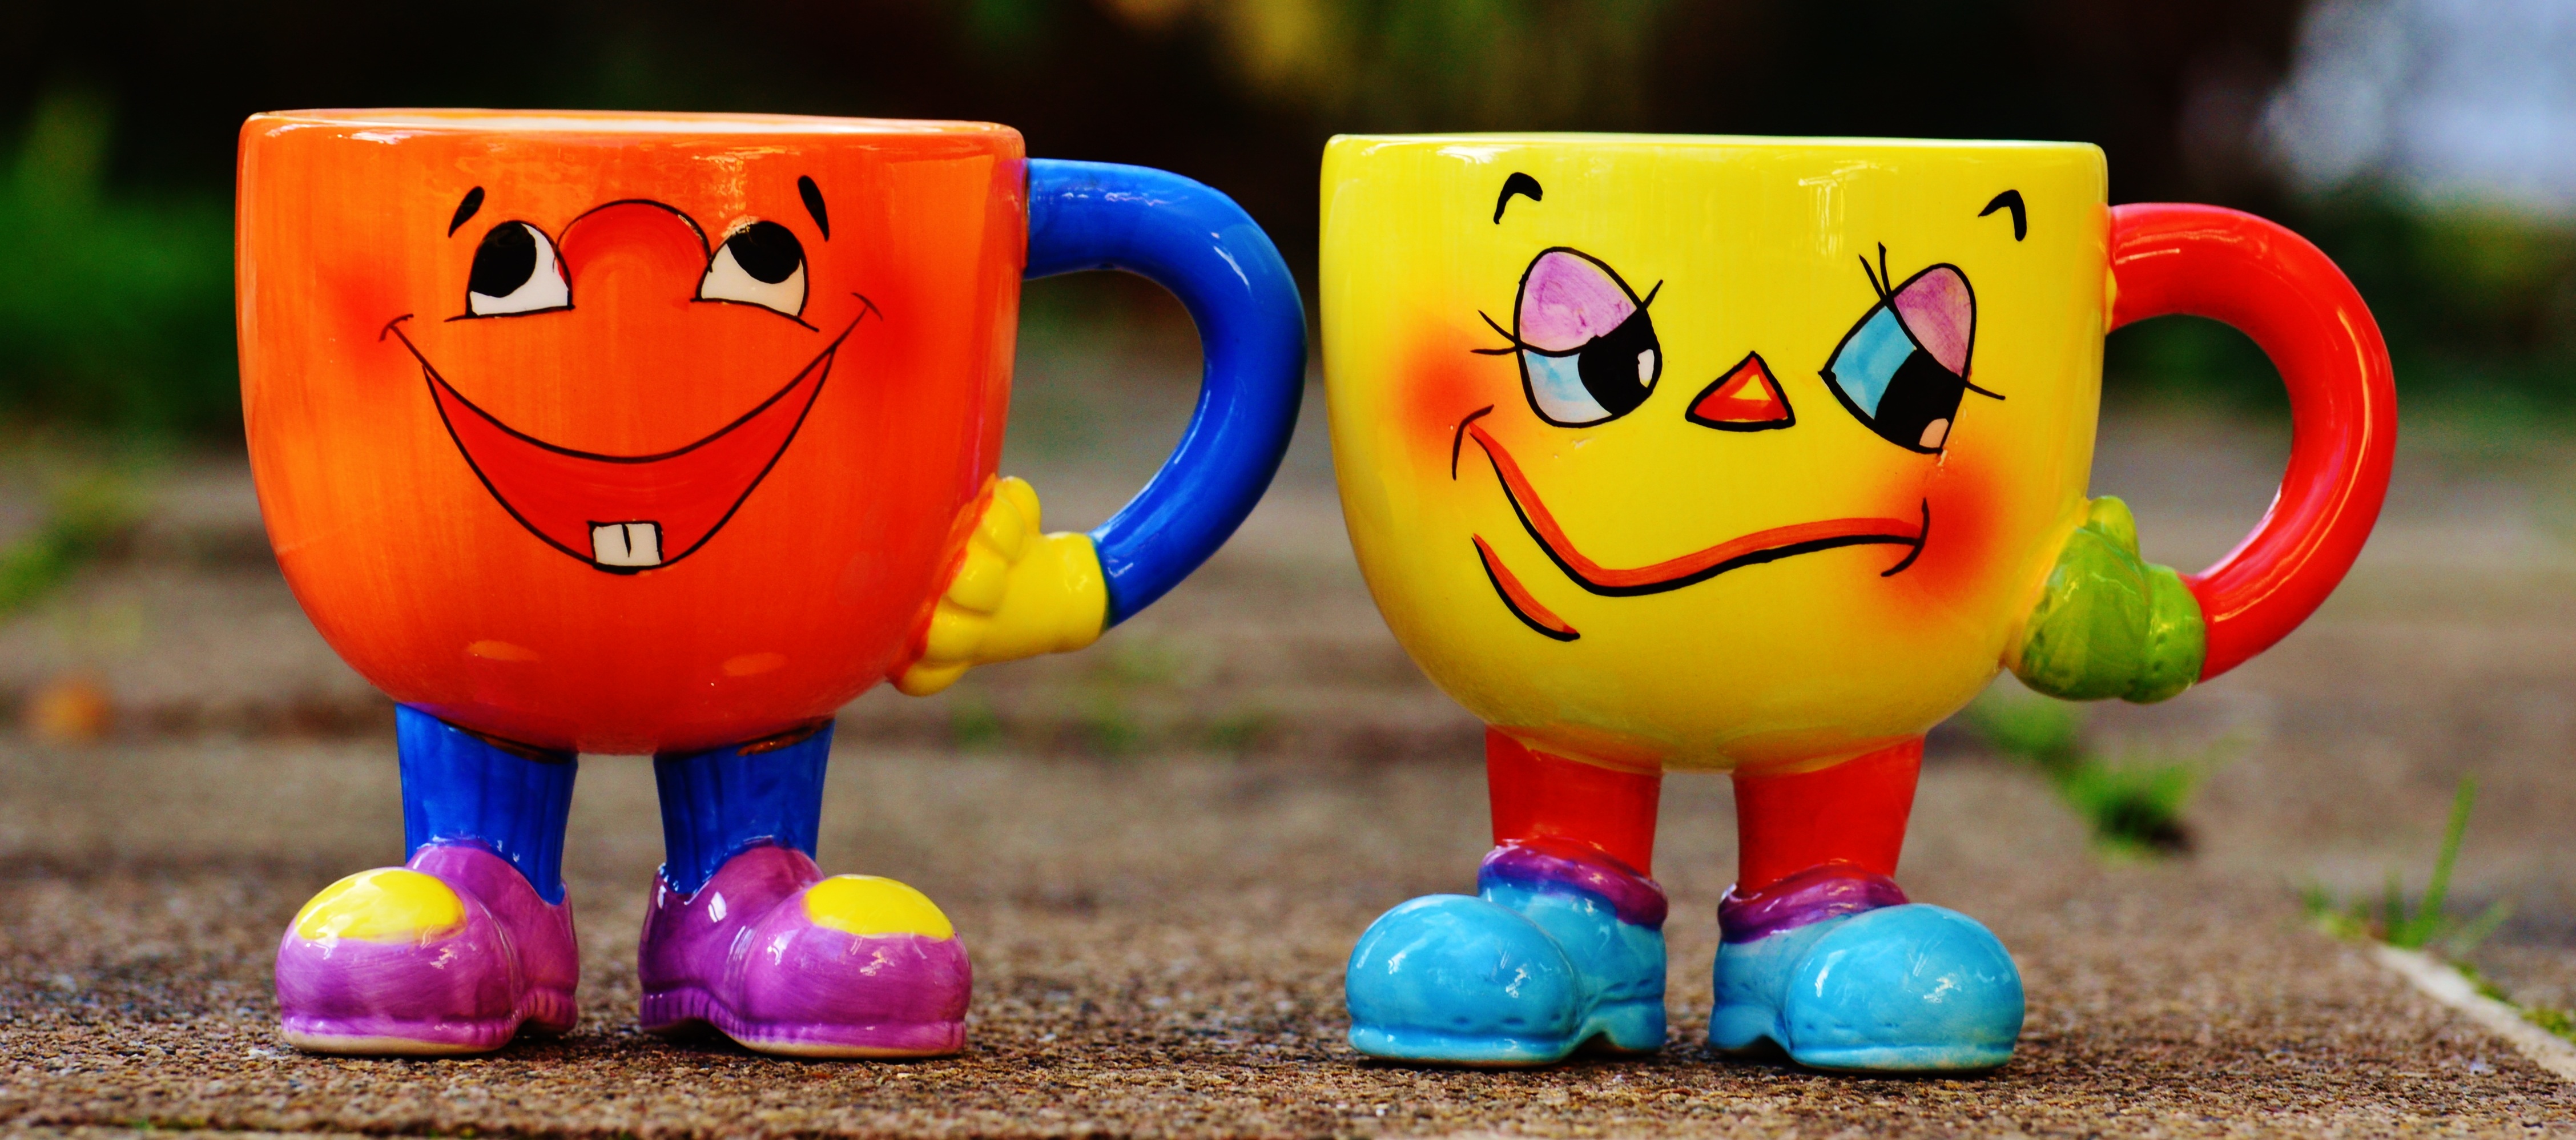
play, feet, cute, cup, color, blue, yellow, toy, laugh, t, funny, smiley, drinking cup, emoticon